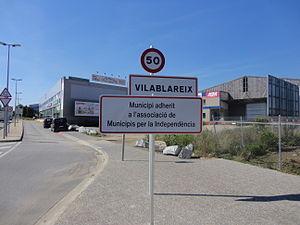
L'Associació de Municipis per la Independència est une organisation qui regroupe les collectivités locales qui souhaitent défendre les droits nationaux de la Catalogne, et qui a pour objectif de promouvoir l'exercice du droit à l'autodétermination. L'organisme a été officiellement constitué à Vic le 14 décembre 2011.